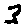
Label: 3